Brorupgaard

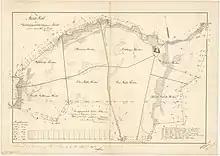
Map of the Borupgaard estate, 1803

In 1735, he took a loan from Ludvig Holberg. Holberg, who was already the owner of nearby Tersløsegaard, became the new owner of Brorupgaard in 1740. He significantly increased the size of the estate through the acquisition of new tenant farms in the area. In 1845, Holberg more than doubled his holdings in the area with the purchase of nearby Tersløsegaard.